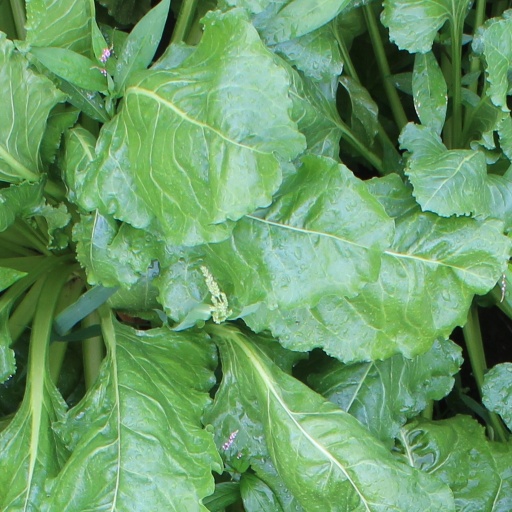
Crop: sugar beet